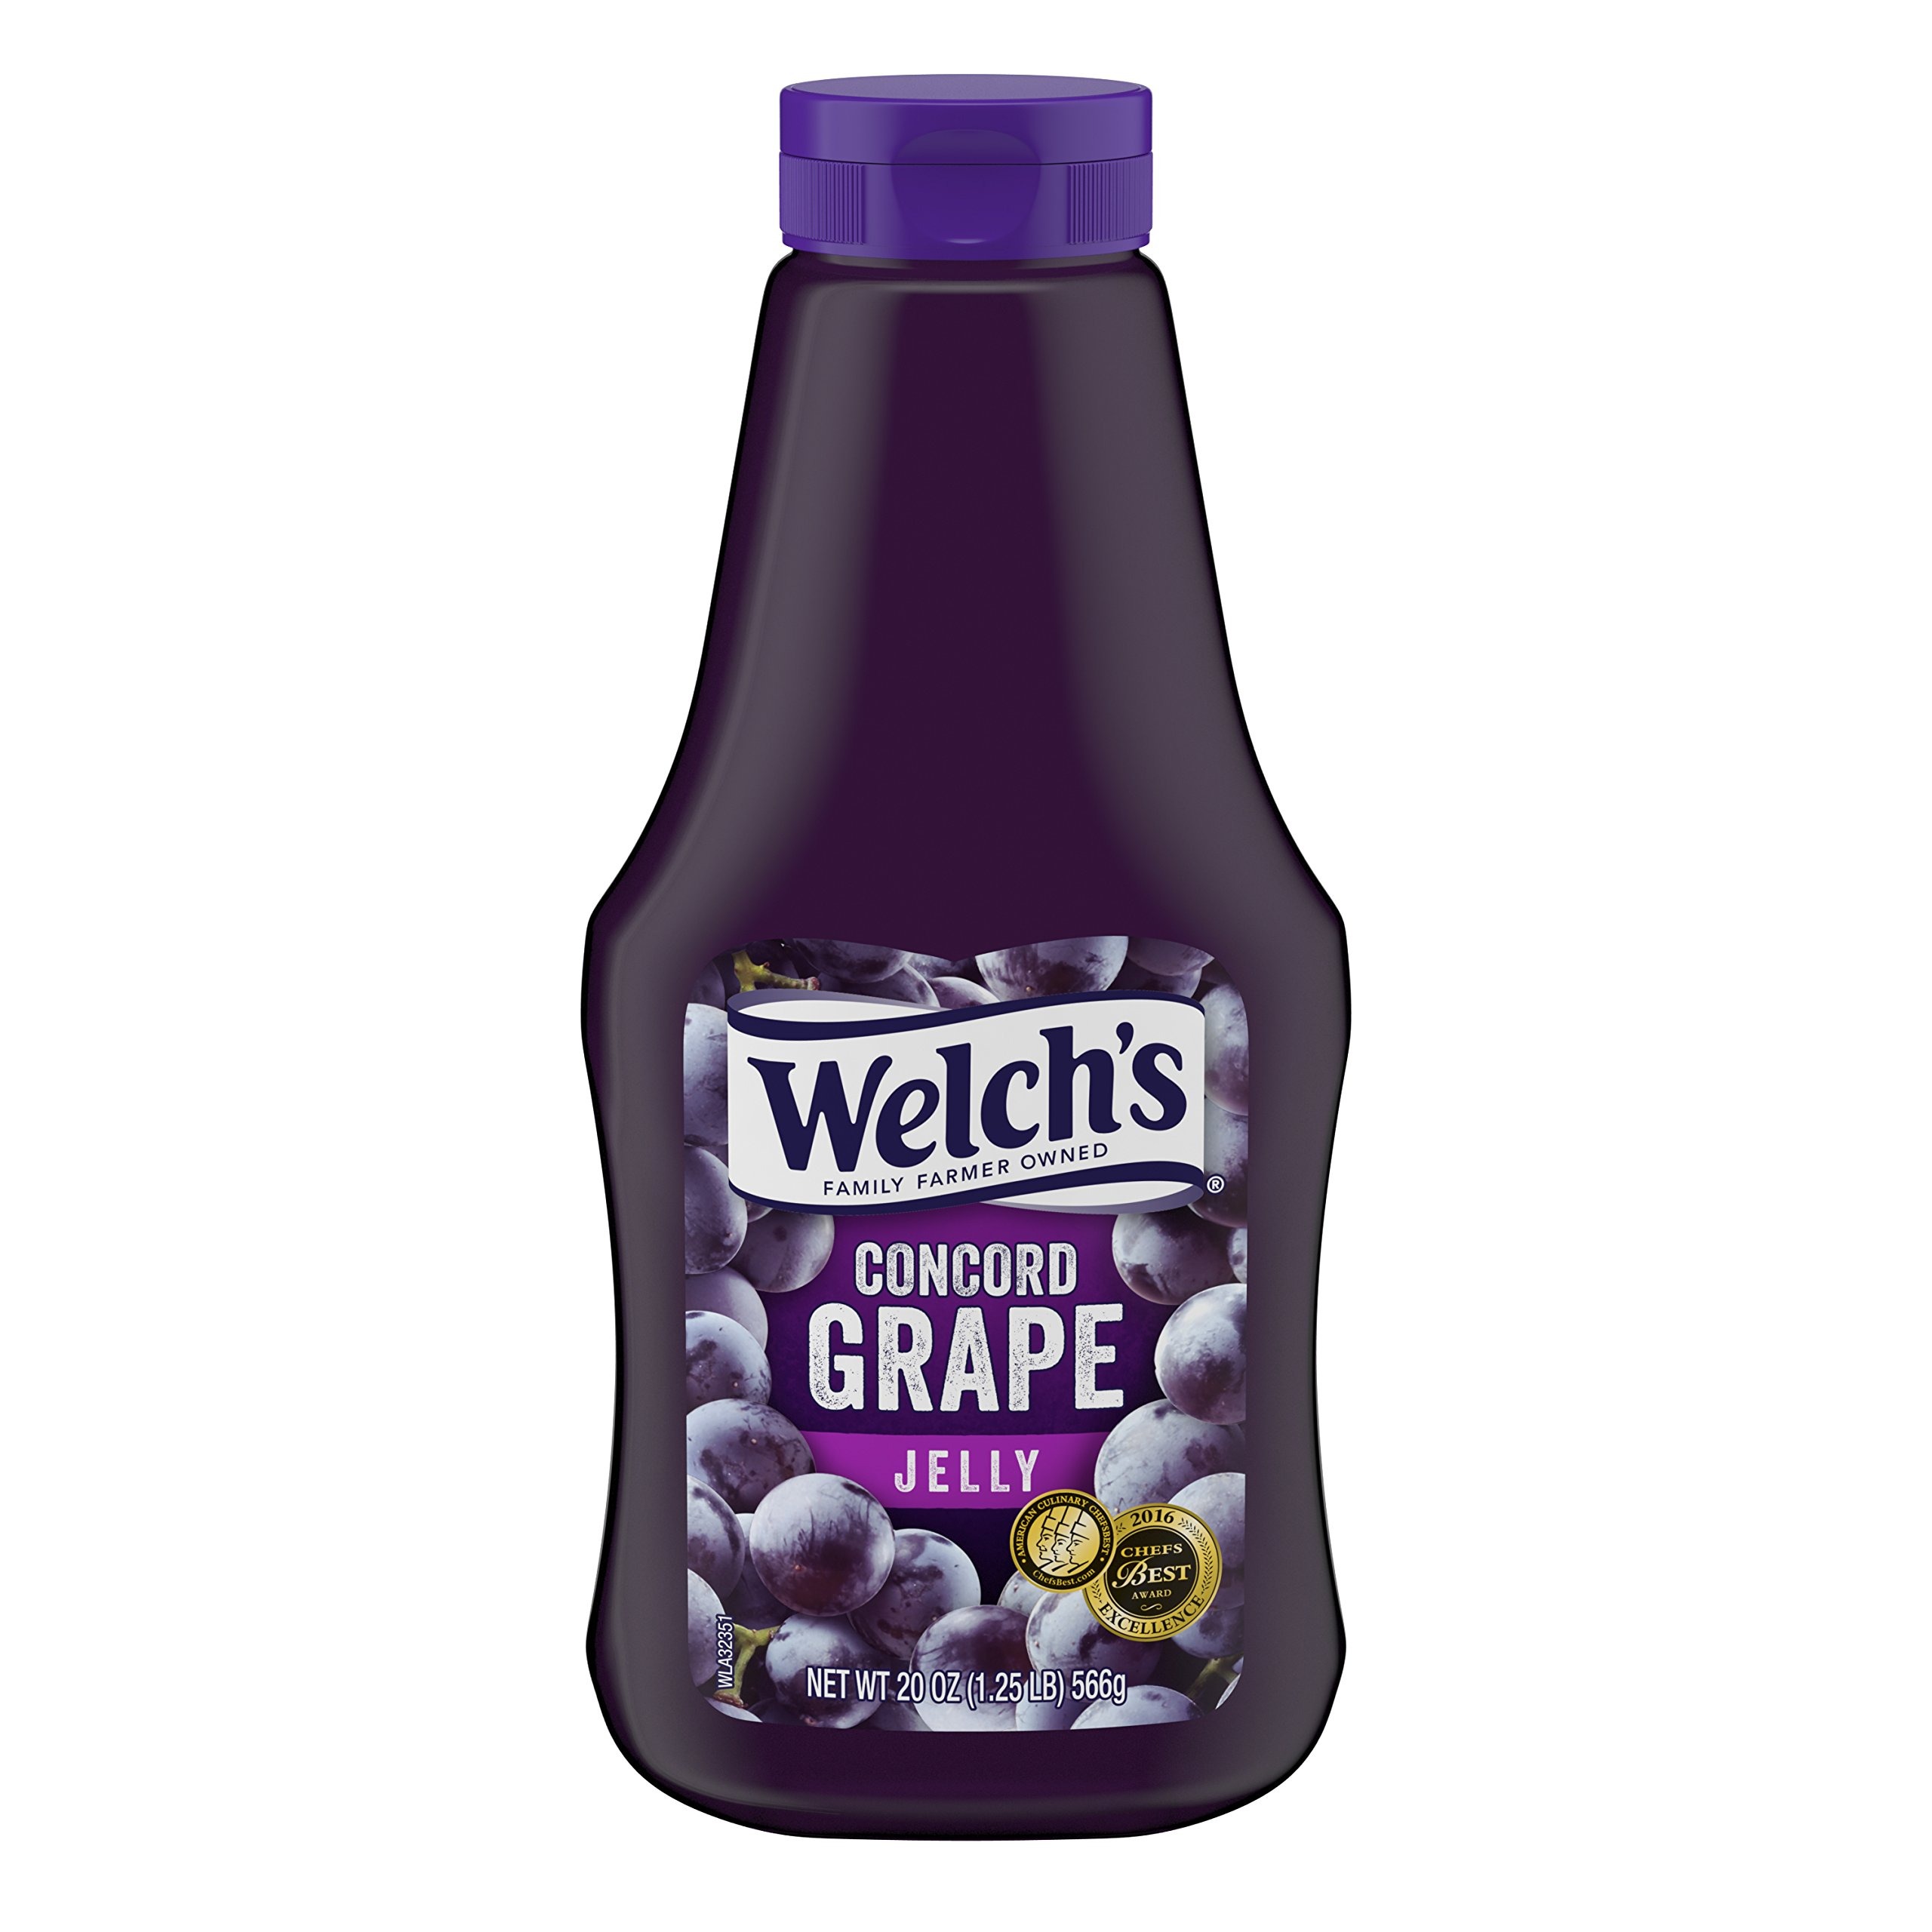
Item Name: Welch's Grape Jelly Squeeze, 20 Ounce
Value: 20.0
Unit: ounce

Price: 3.12